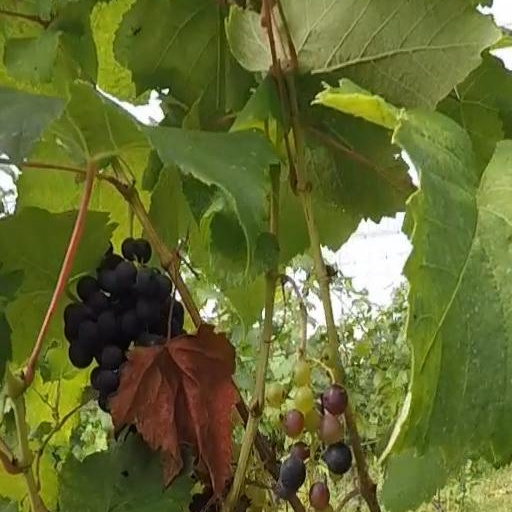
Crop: grape